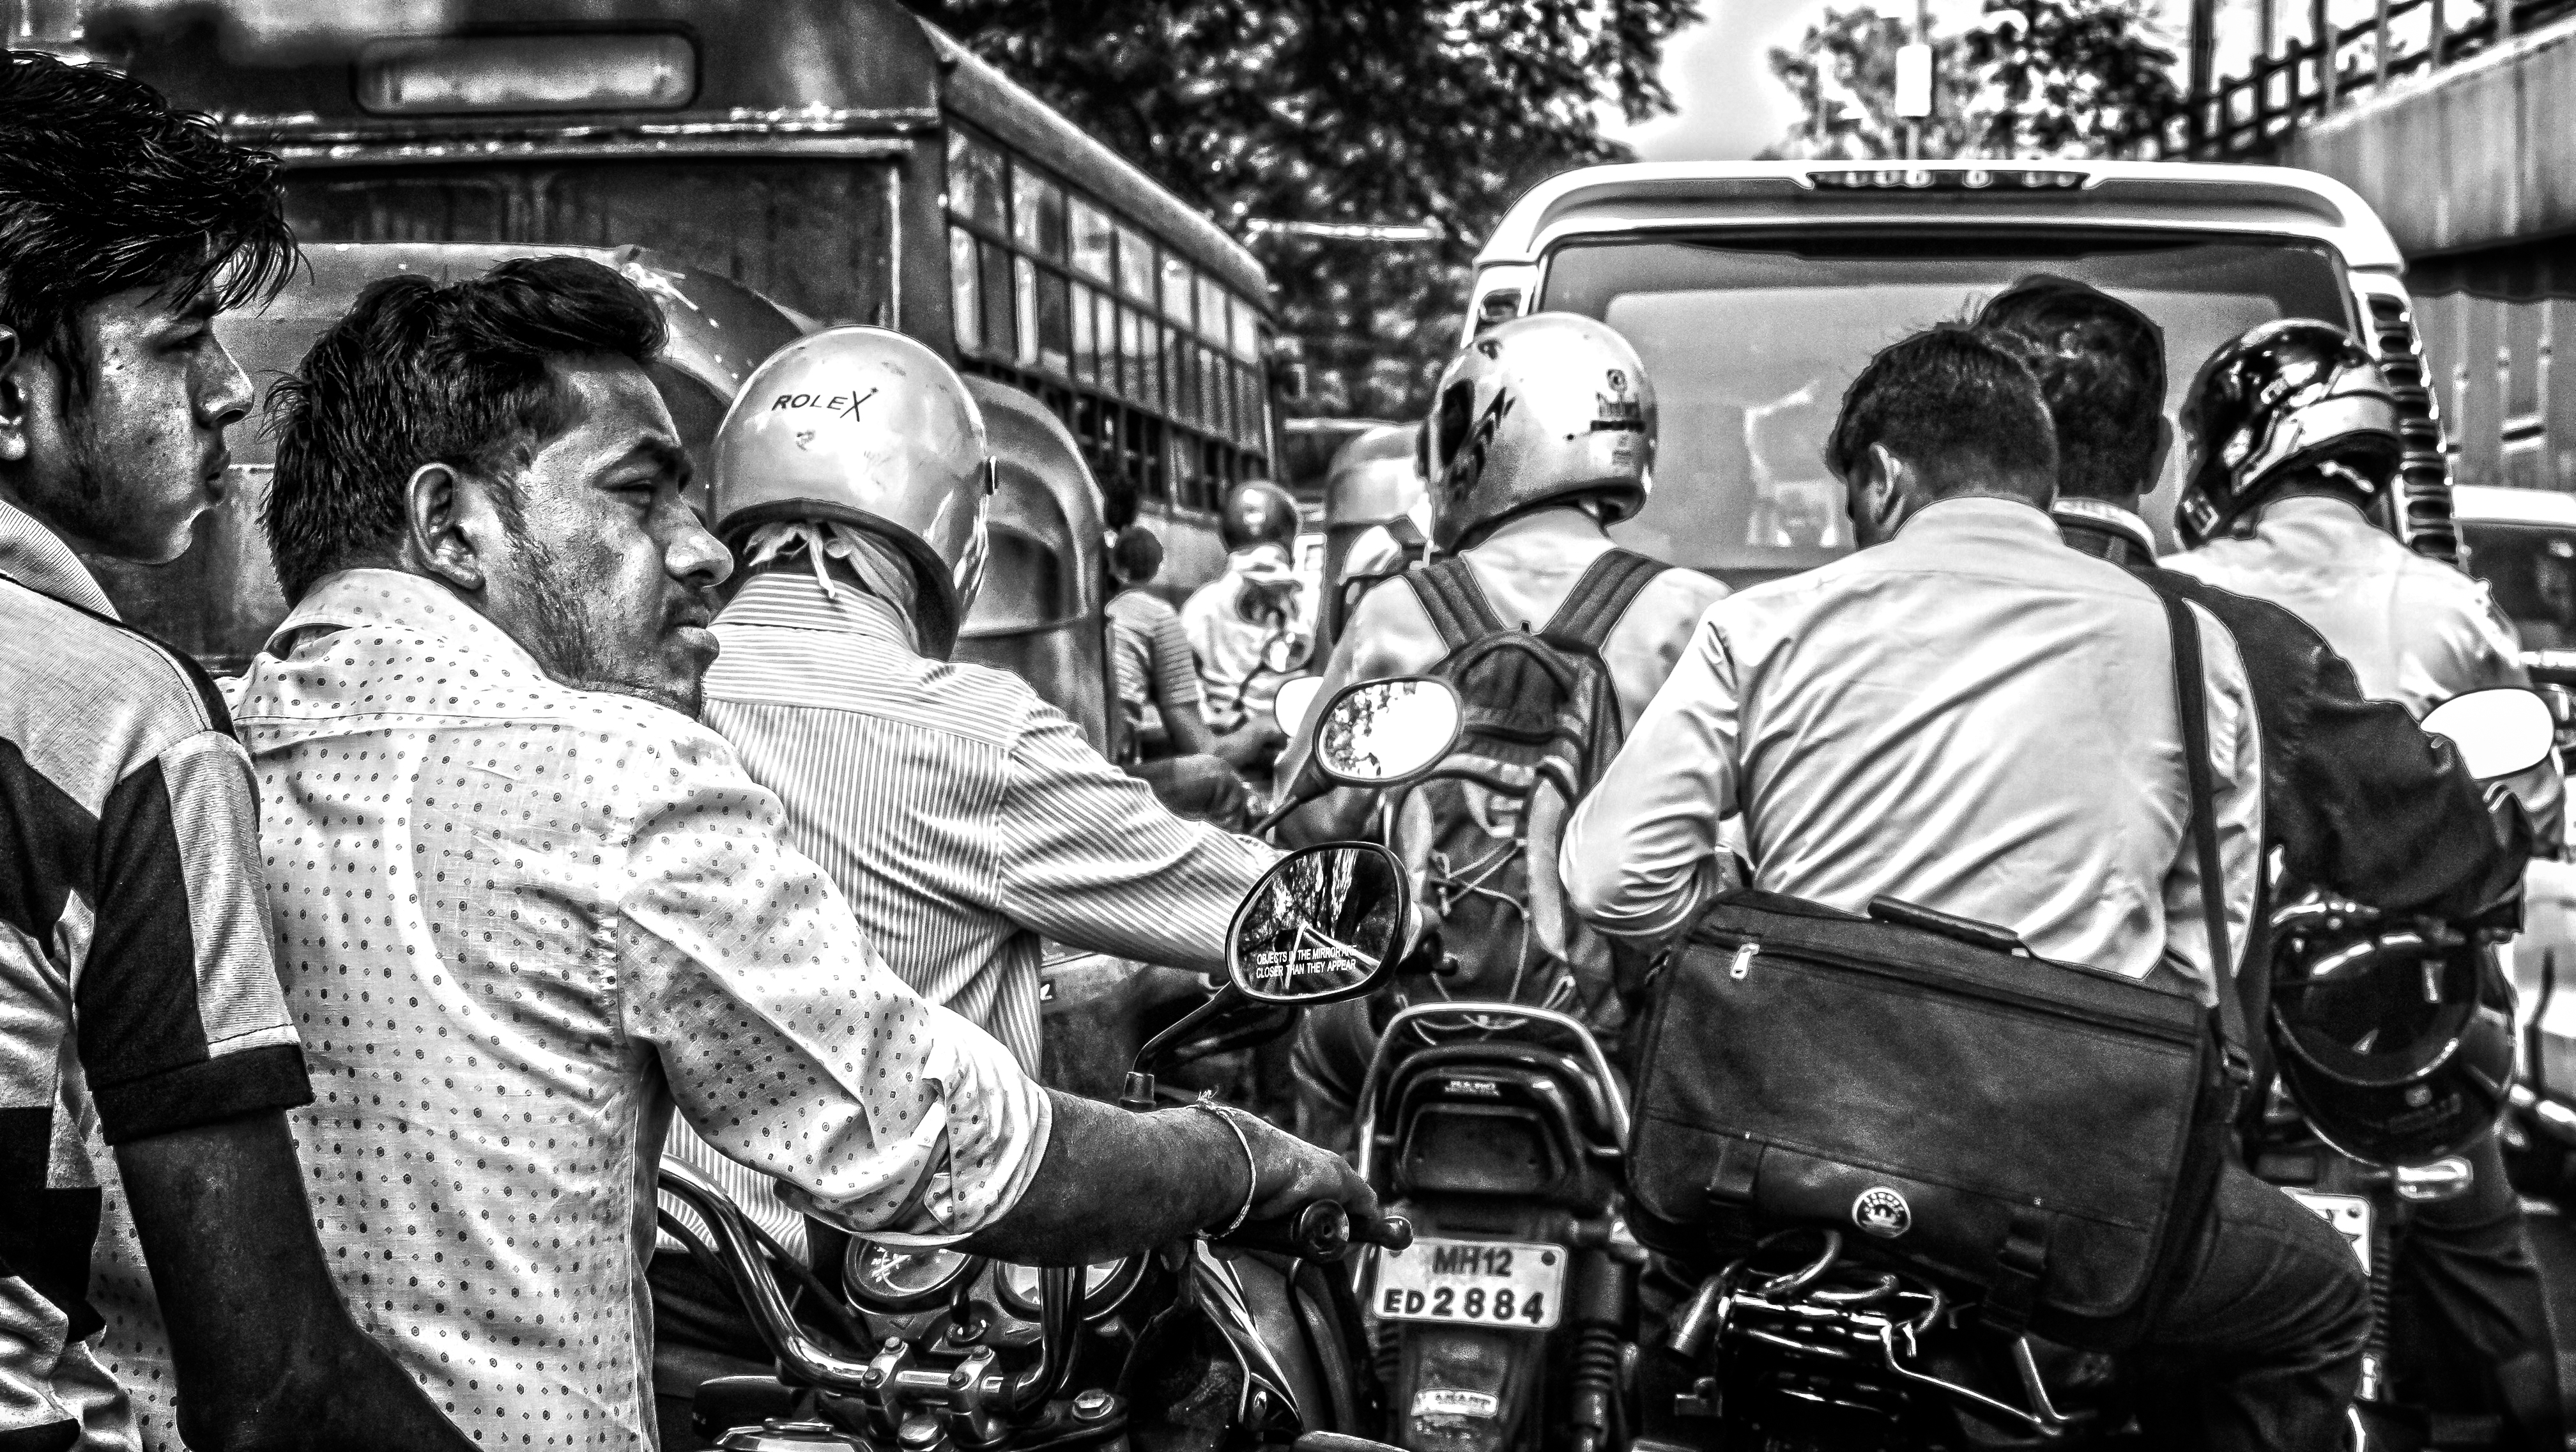
black and white, people, white, traffic, street, photography, travel, motion, vehicle, contrast, black, monochrome, tech, candid, hdr, cars, bikes, india, motorcycles, vehicles, pune, stopped, motorcycling, monochrome photography